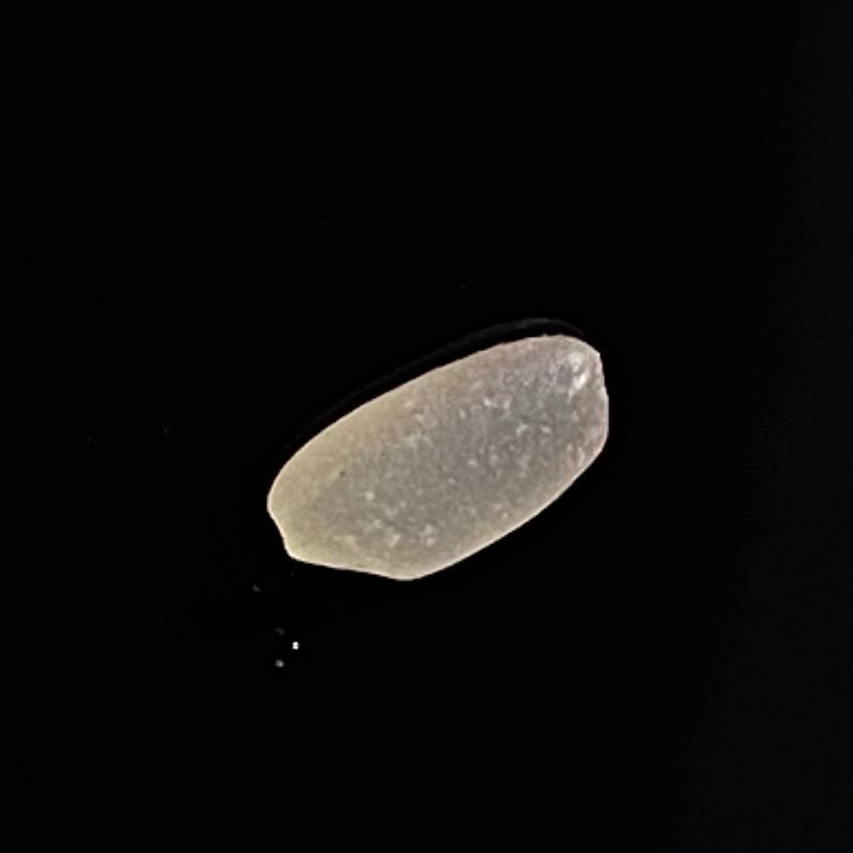
Rice variety: Gutisharna